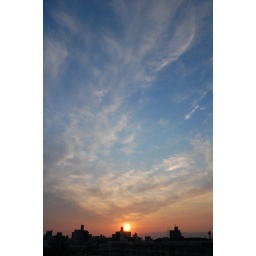
Taken on the roof of our apartment building in Osaka, Japan.